Harley-Davidson Sportster

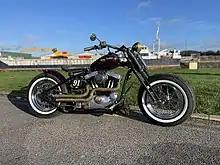
Bobber styled Sportster

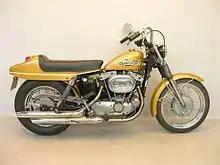
1971 900cc Boattail Sportster XLCH. This bike has Willie G Davidson's designed controversial fiberglass tail section, produced for only two model years.

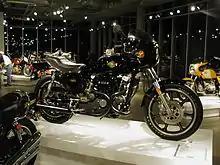
1977 Harley Davidson XLCR

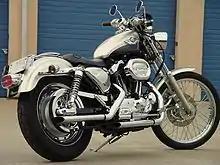
2003 Harley-Davidson XL1200 Custom Anniversary Edition

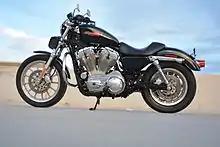
Harley-Davidson Sportster XL883 2007

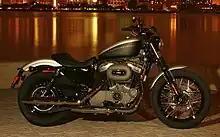
2008 XL1200N Nightster

Introduced in 2007, the XL1200N Nightster included (then) unique elements such as a bobbed rear fender, front fork gaiters, and a side mount license plate. The riding position and seat height of the Nightster are the same as those of the XL883L Sportster Low - UK version (along with Iron 883 and Forty-Eight) has central number plate, 13.5-inch rear shocks, tapered silencers, and combined LED indicator/tail/brake lights. The bike has a measured HP of (rear wheel) and (rear wheel) and a top speed of and a wet weight of .